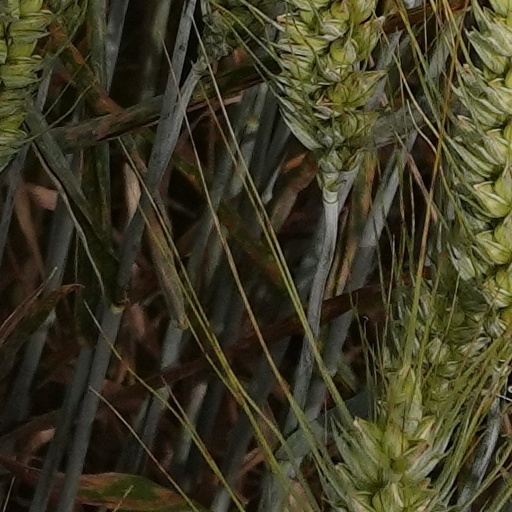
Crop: wheat